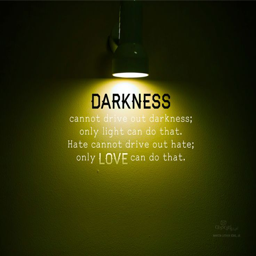
darkness will always lose out to light because we have the power of builder on our side .